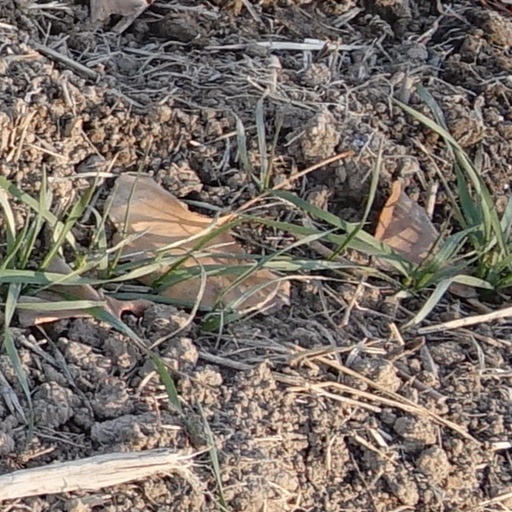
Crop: wheat